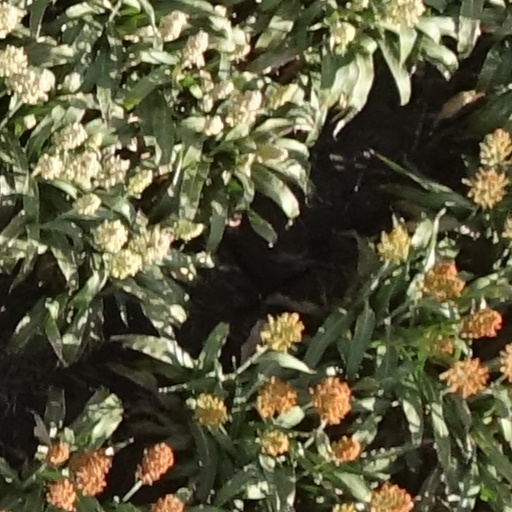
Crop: sorghum